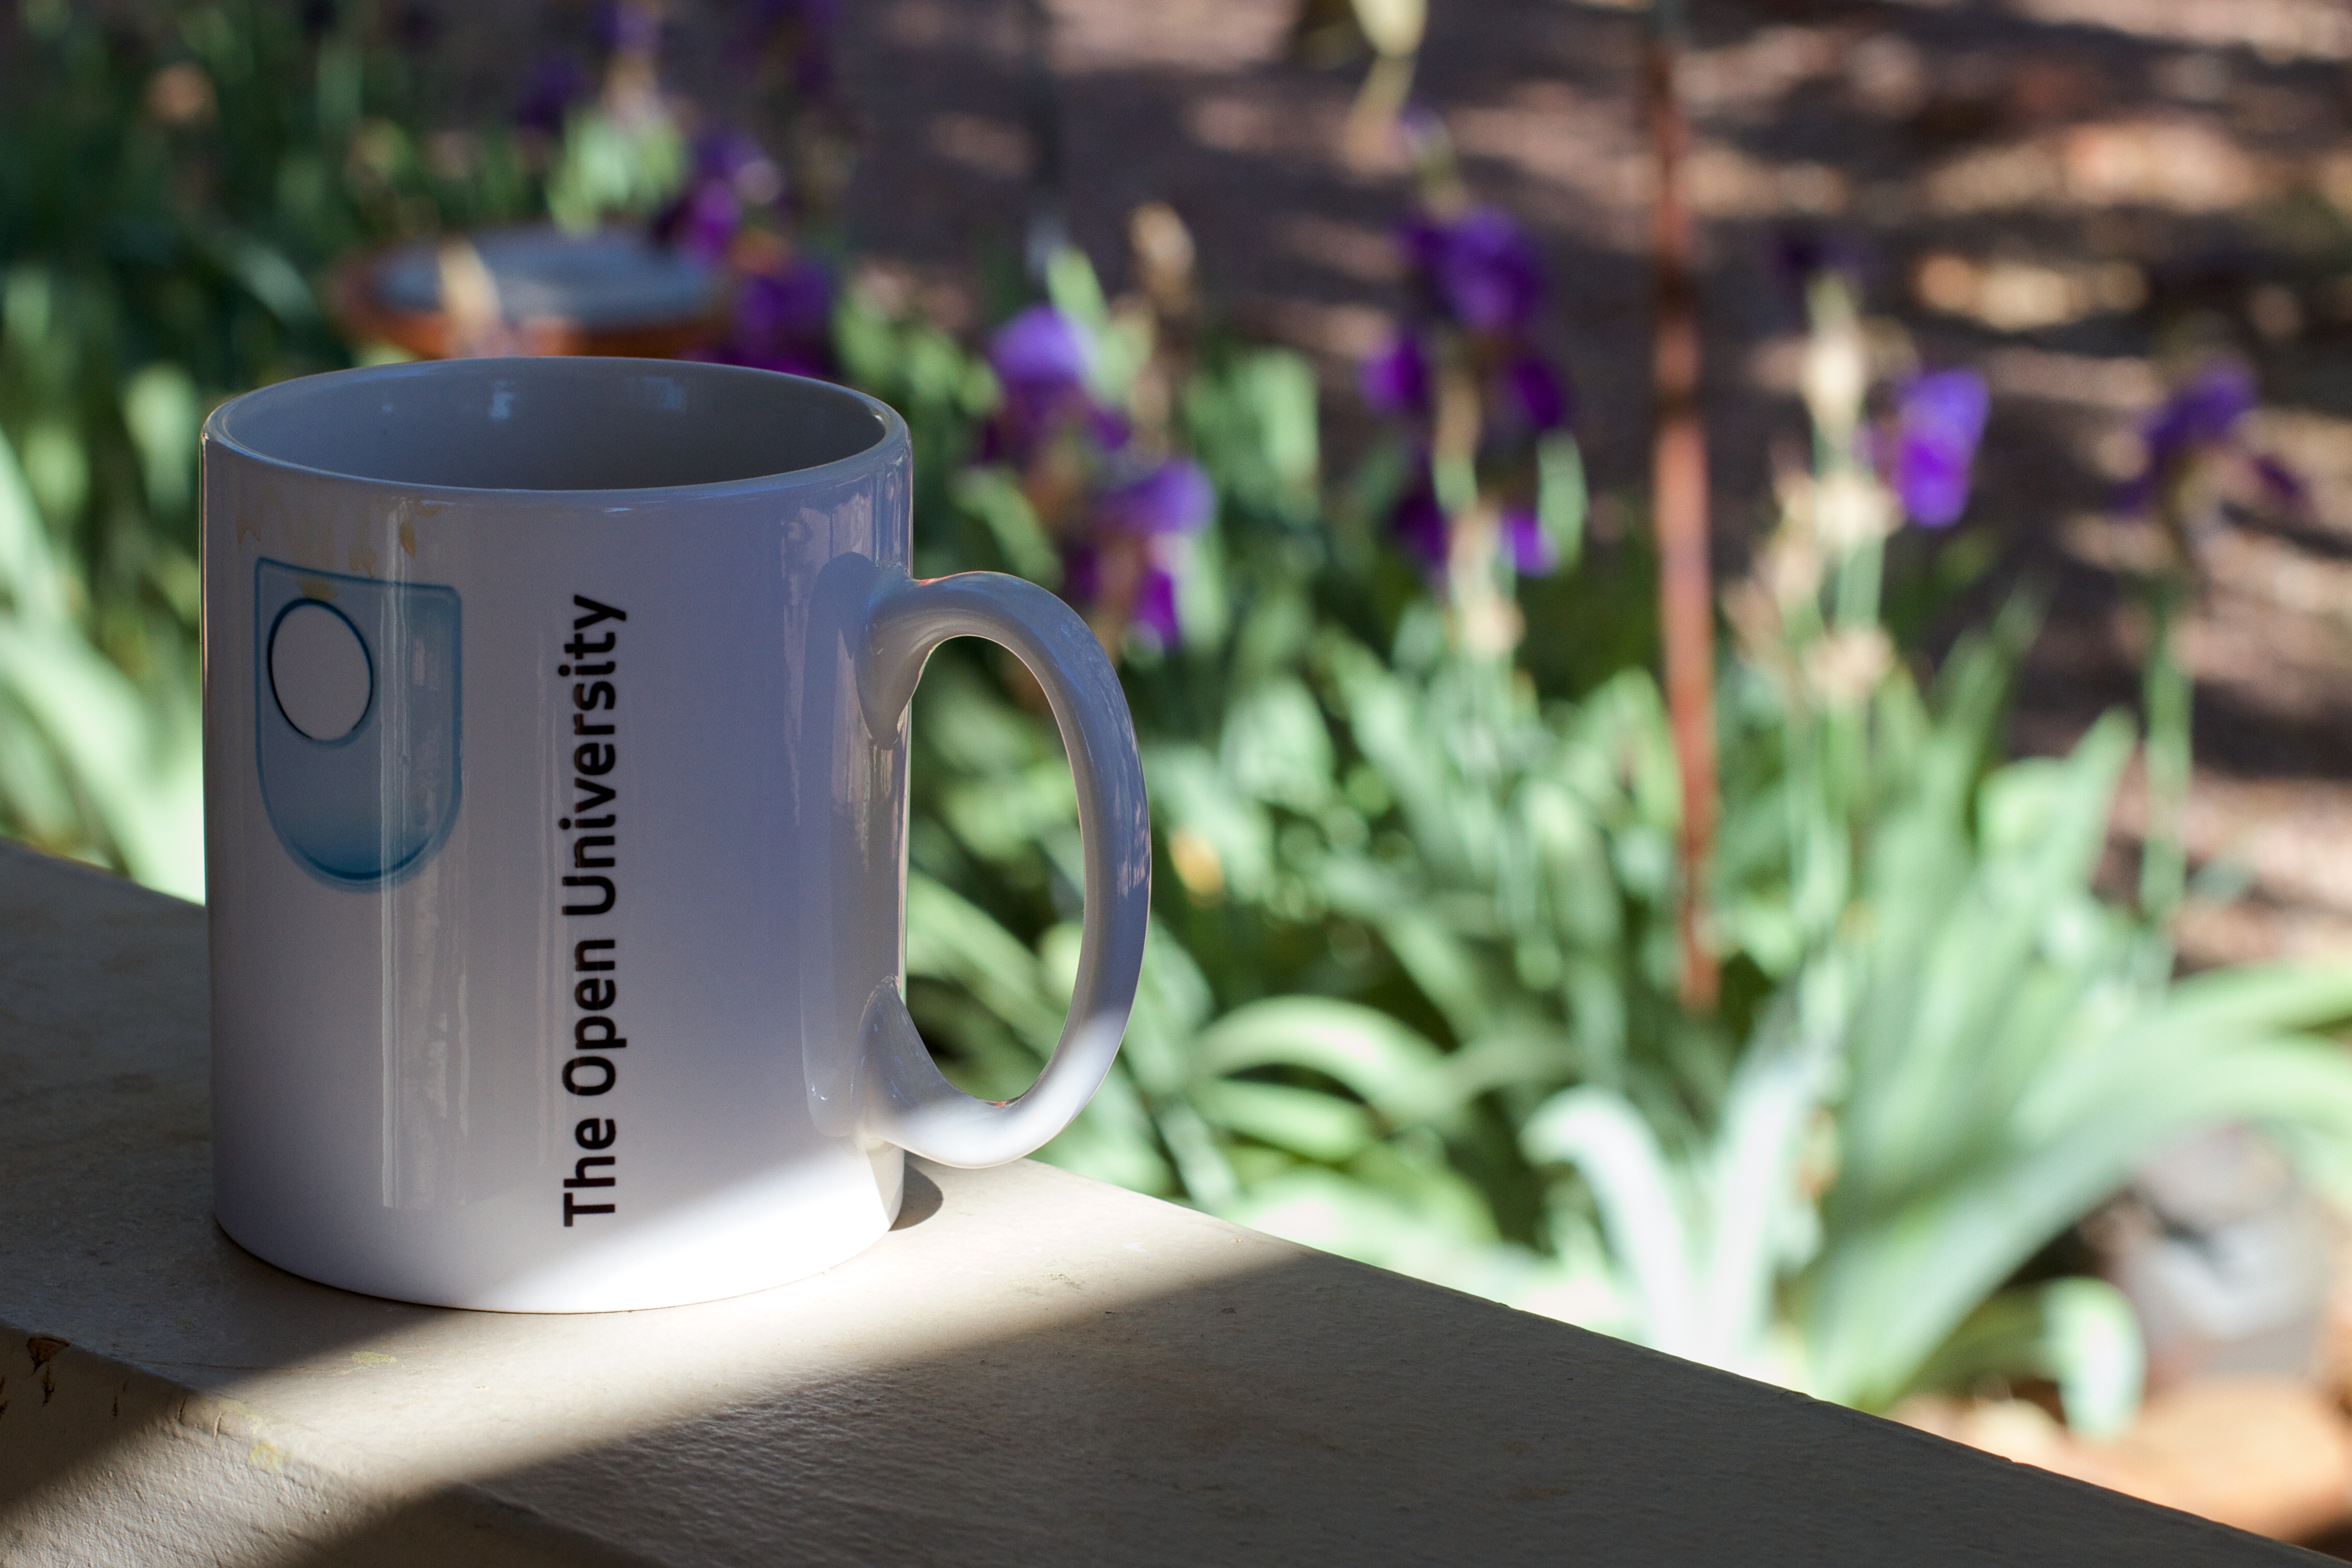
green, color, drink, lighting